House of the Centenary

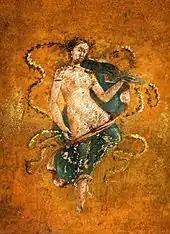
Floating maenad

A painting in the house's "lararium", a shrine to the household gods the Lares, depicts Vesuvius as it may have looked before the eruption, with a single vineyard-covered peak instead of the double-peak profile of today. Although some scholars reject the single-peak hypothesis, the painting is generally regarded as the earliest known representation of the volcano, even if it should not be taken as a record of what Vesuvius actually looked like.